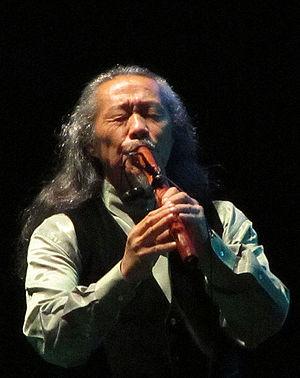
Kitarō est un musicien de new age né le 4 février 1953 à Toyohashi au Japon.